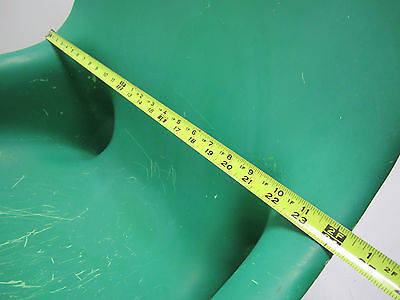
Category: chair